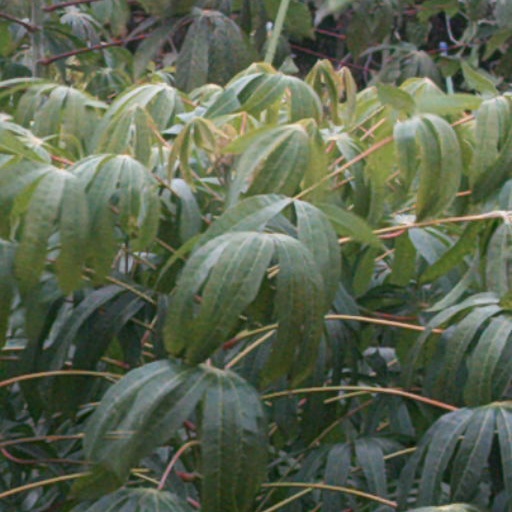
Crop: cassava